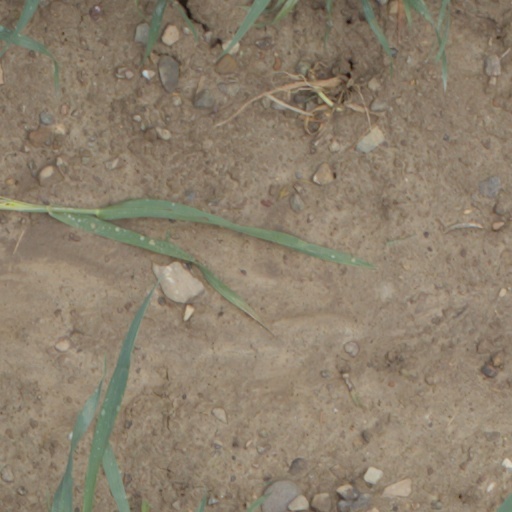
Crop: wheat